Warrington

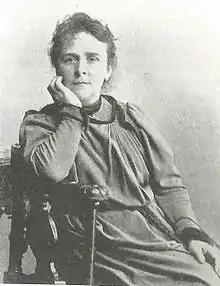
Jeannie Mole, 1880

Lymm dam - open 24hrs, water features, wildlife and woodland walks. Also has angling opportunities and links to the Trans Pennine trail.